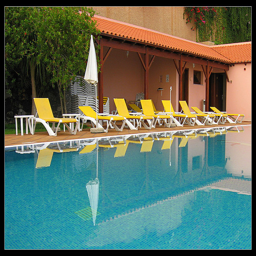
A pool lined with yellow lawn chairs next to a pink building.
A large pool with yellow beach chairs on the patio
A quiet backyard pool has yellow lounge chairs.
a row of pool side lounge chairs and a pool.
Yellow lounge chairs and an umbrella are reflected in a pool.